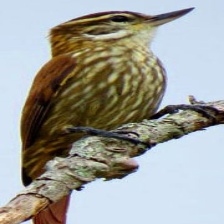
Species: GREAT XENOPS
Scientific name: MEGAXENOPS PARNAGUAE